Union between Sweden and Norway

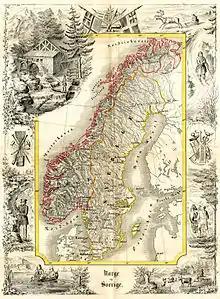
Map of Norway and Sweden in 1847, by Peter Andreas Munch

On 22 May, the newly elected king made a triumphant entrance into Christiania. The guns of Akershus Fortress sounded the royal salute, and a celebratory service was held in the Cathedral. There was continuing concern about the international climate, and the government decided to send two of the delegates from the constitutional assembly to join Carsten Anker in England to plead Norway's case. The first council of state convened, and established the nation's supreme court.